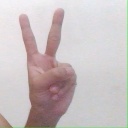
अक्षर: क